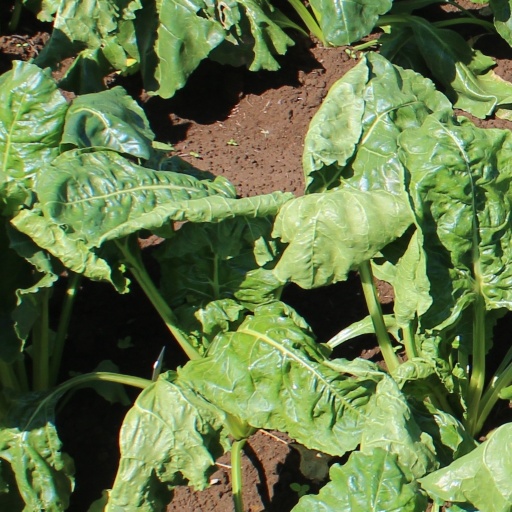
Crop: sugar beet